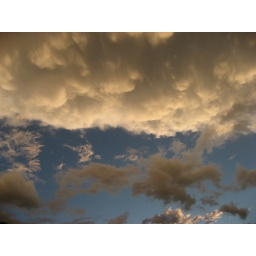
yellow in the sky